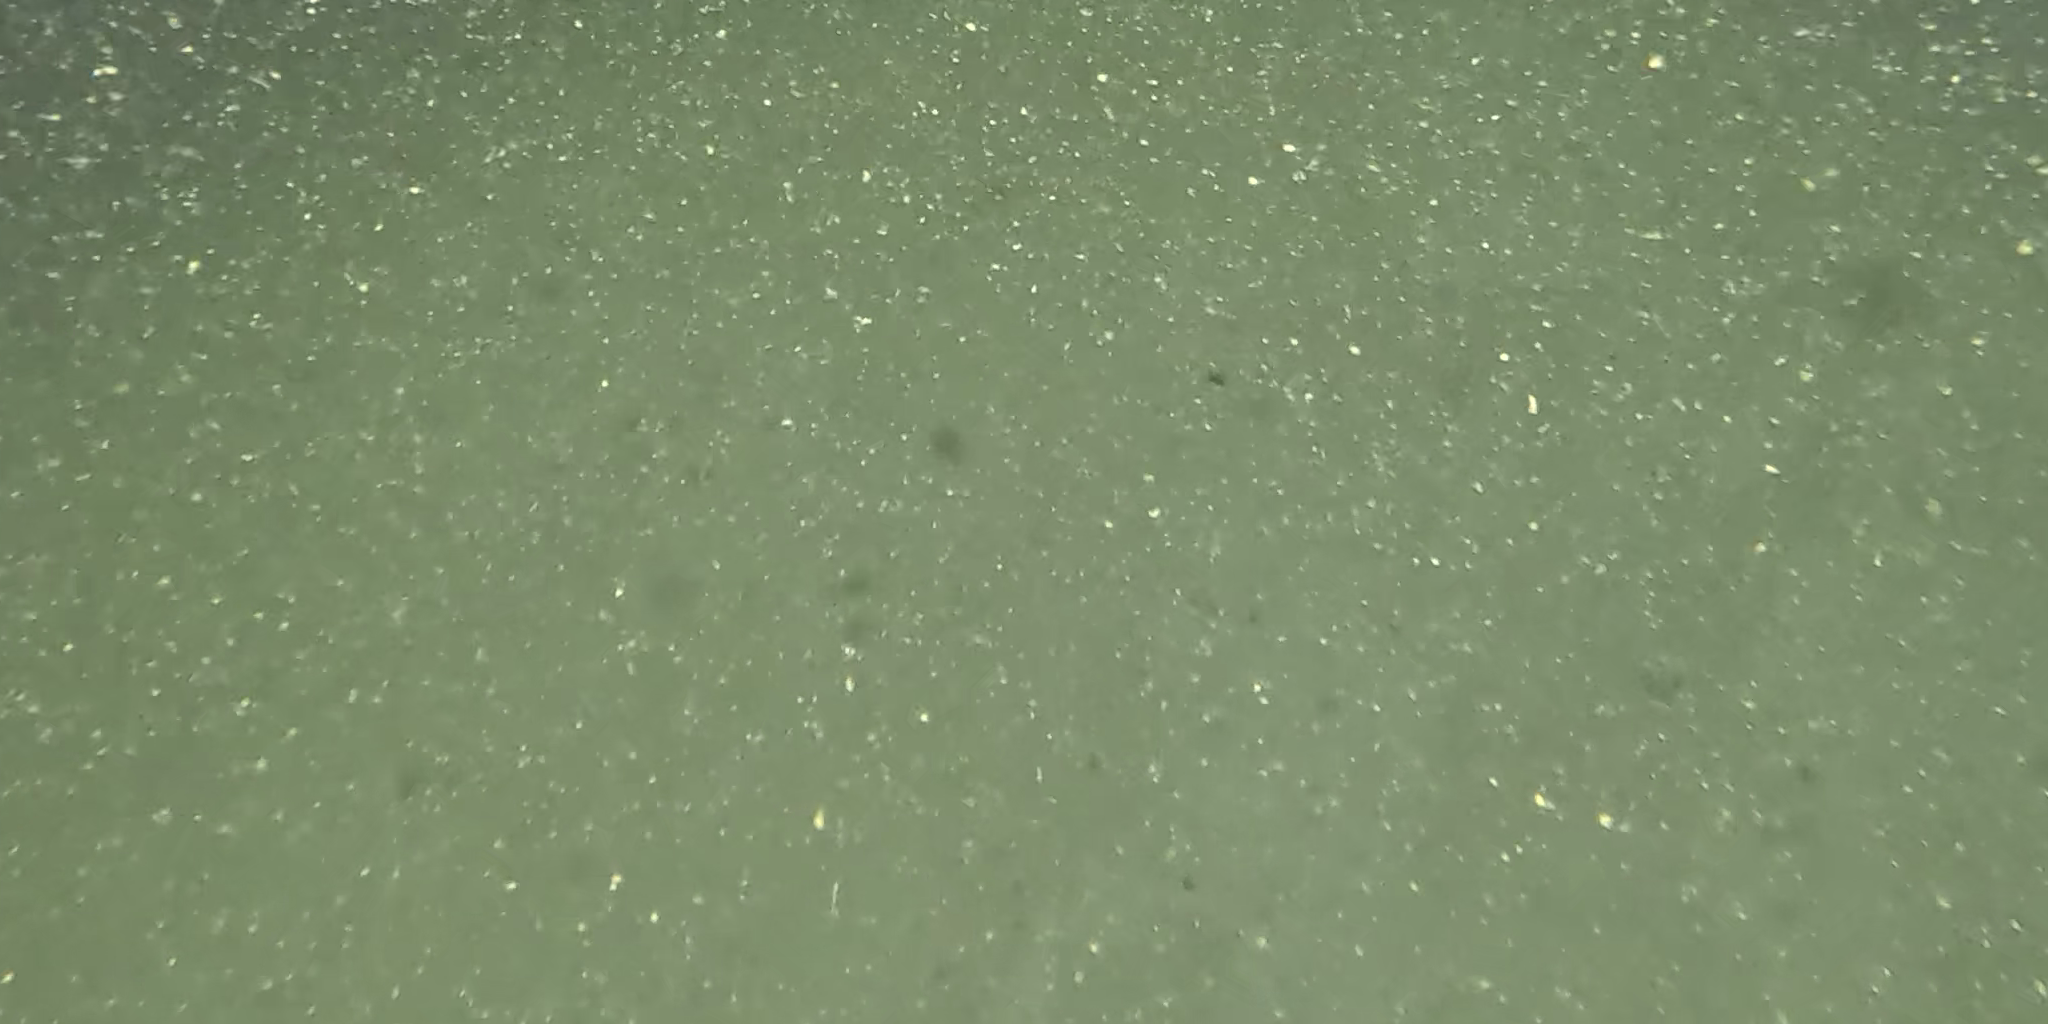
Seabed habitat: bad